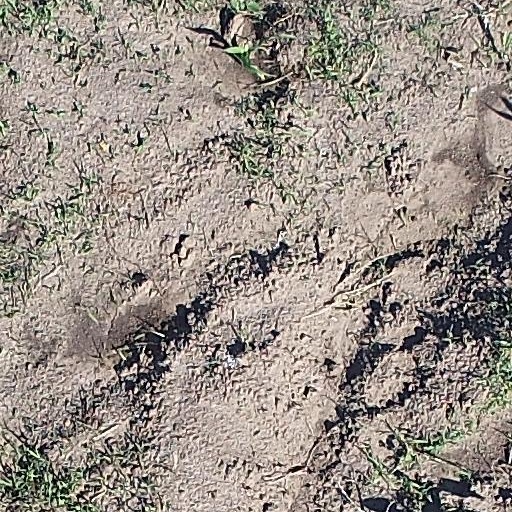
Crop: maize; corn